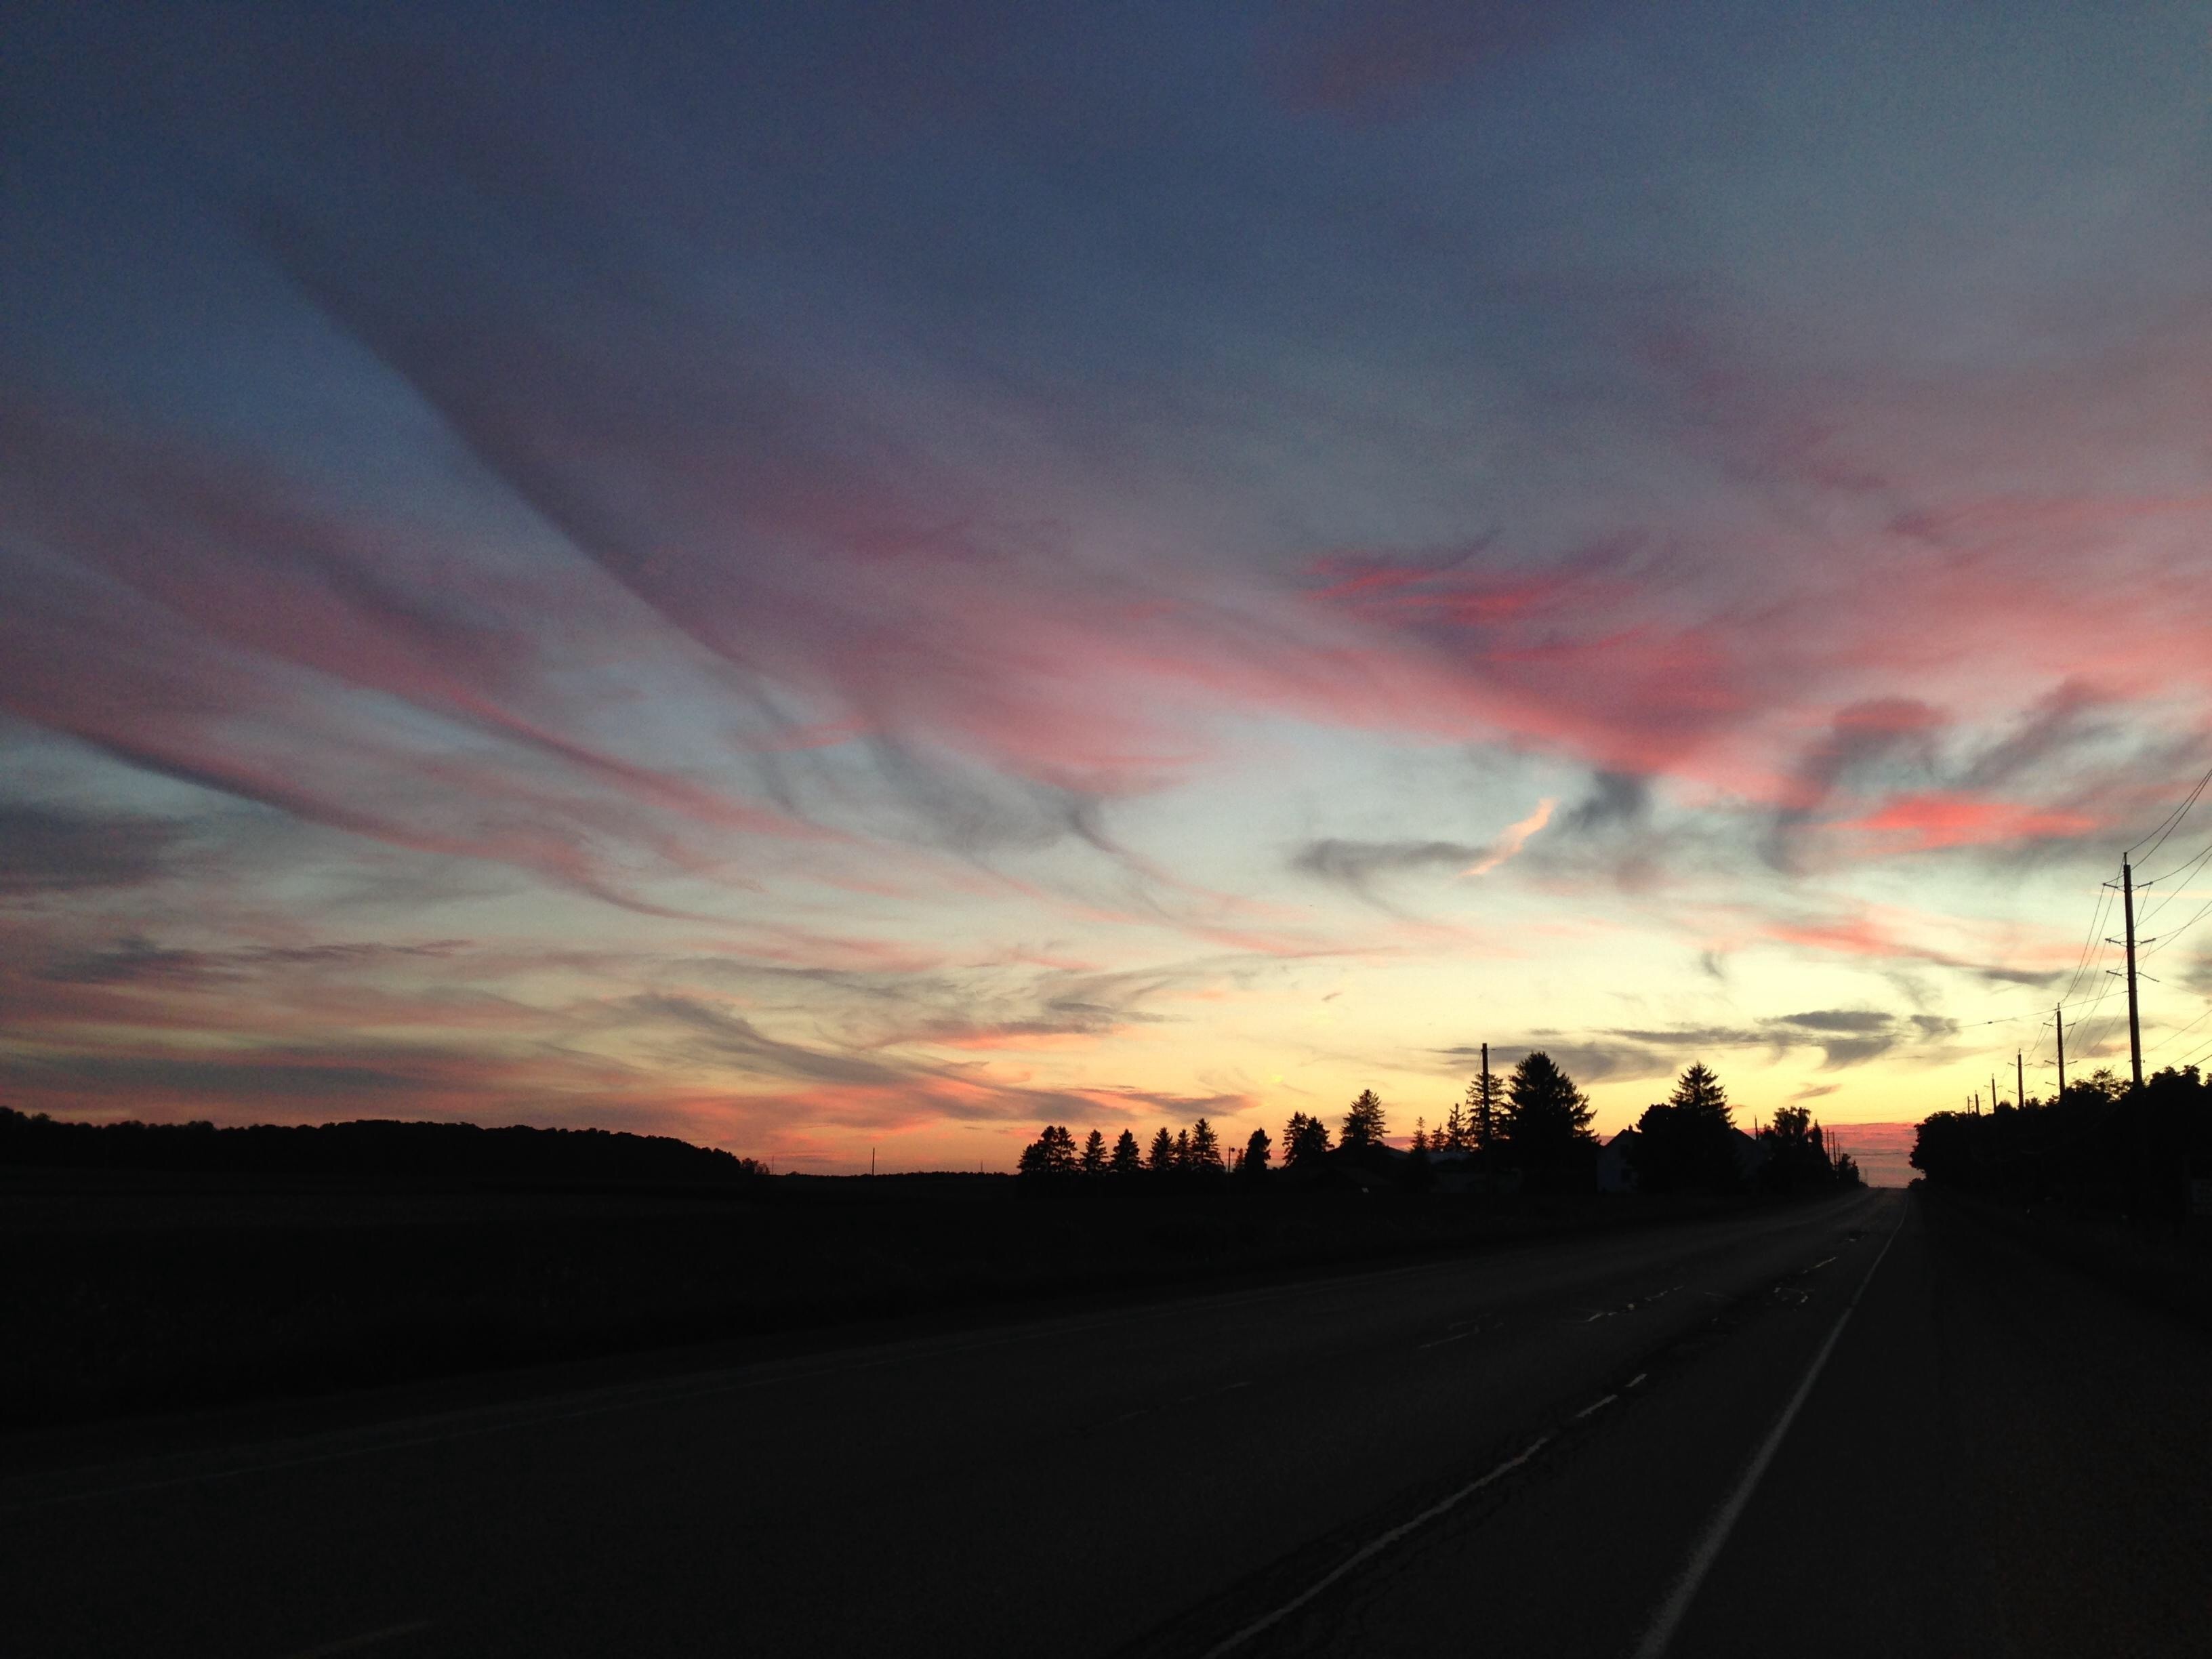
horizon, cloud, sky, sunrise, sunset, sunlight, morning, dawn, atmosphere, dusk, evening, afterglow, meteorological phenomenon